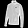
Label: Coat